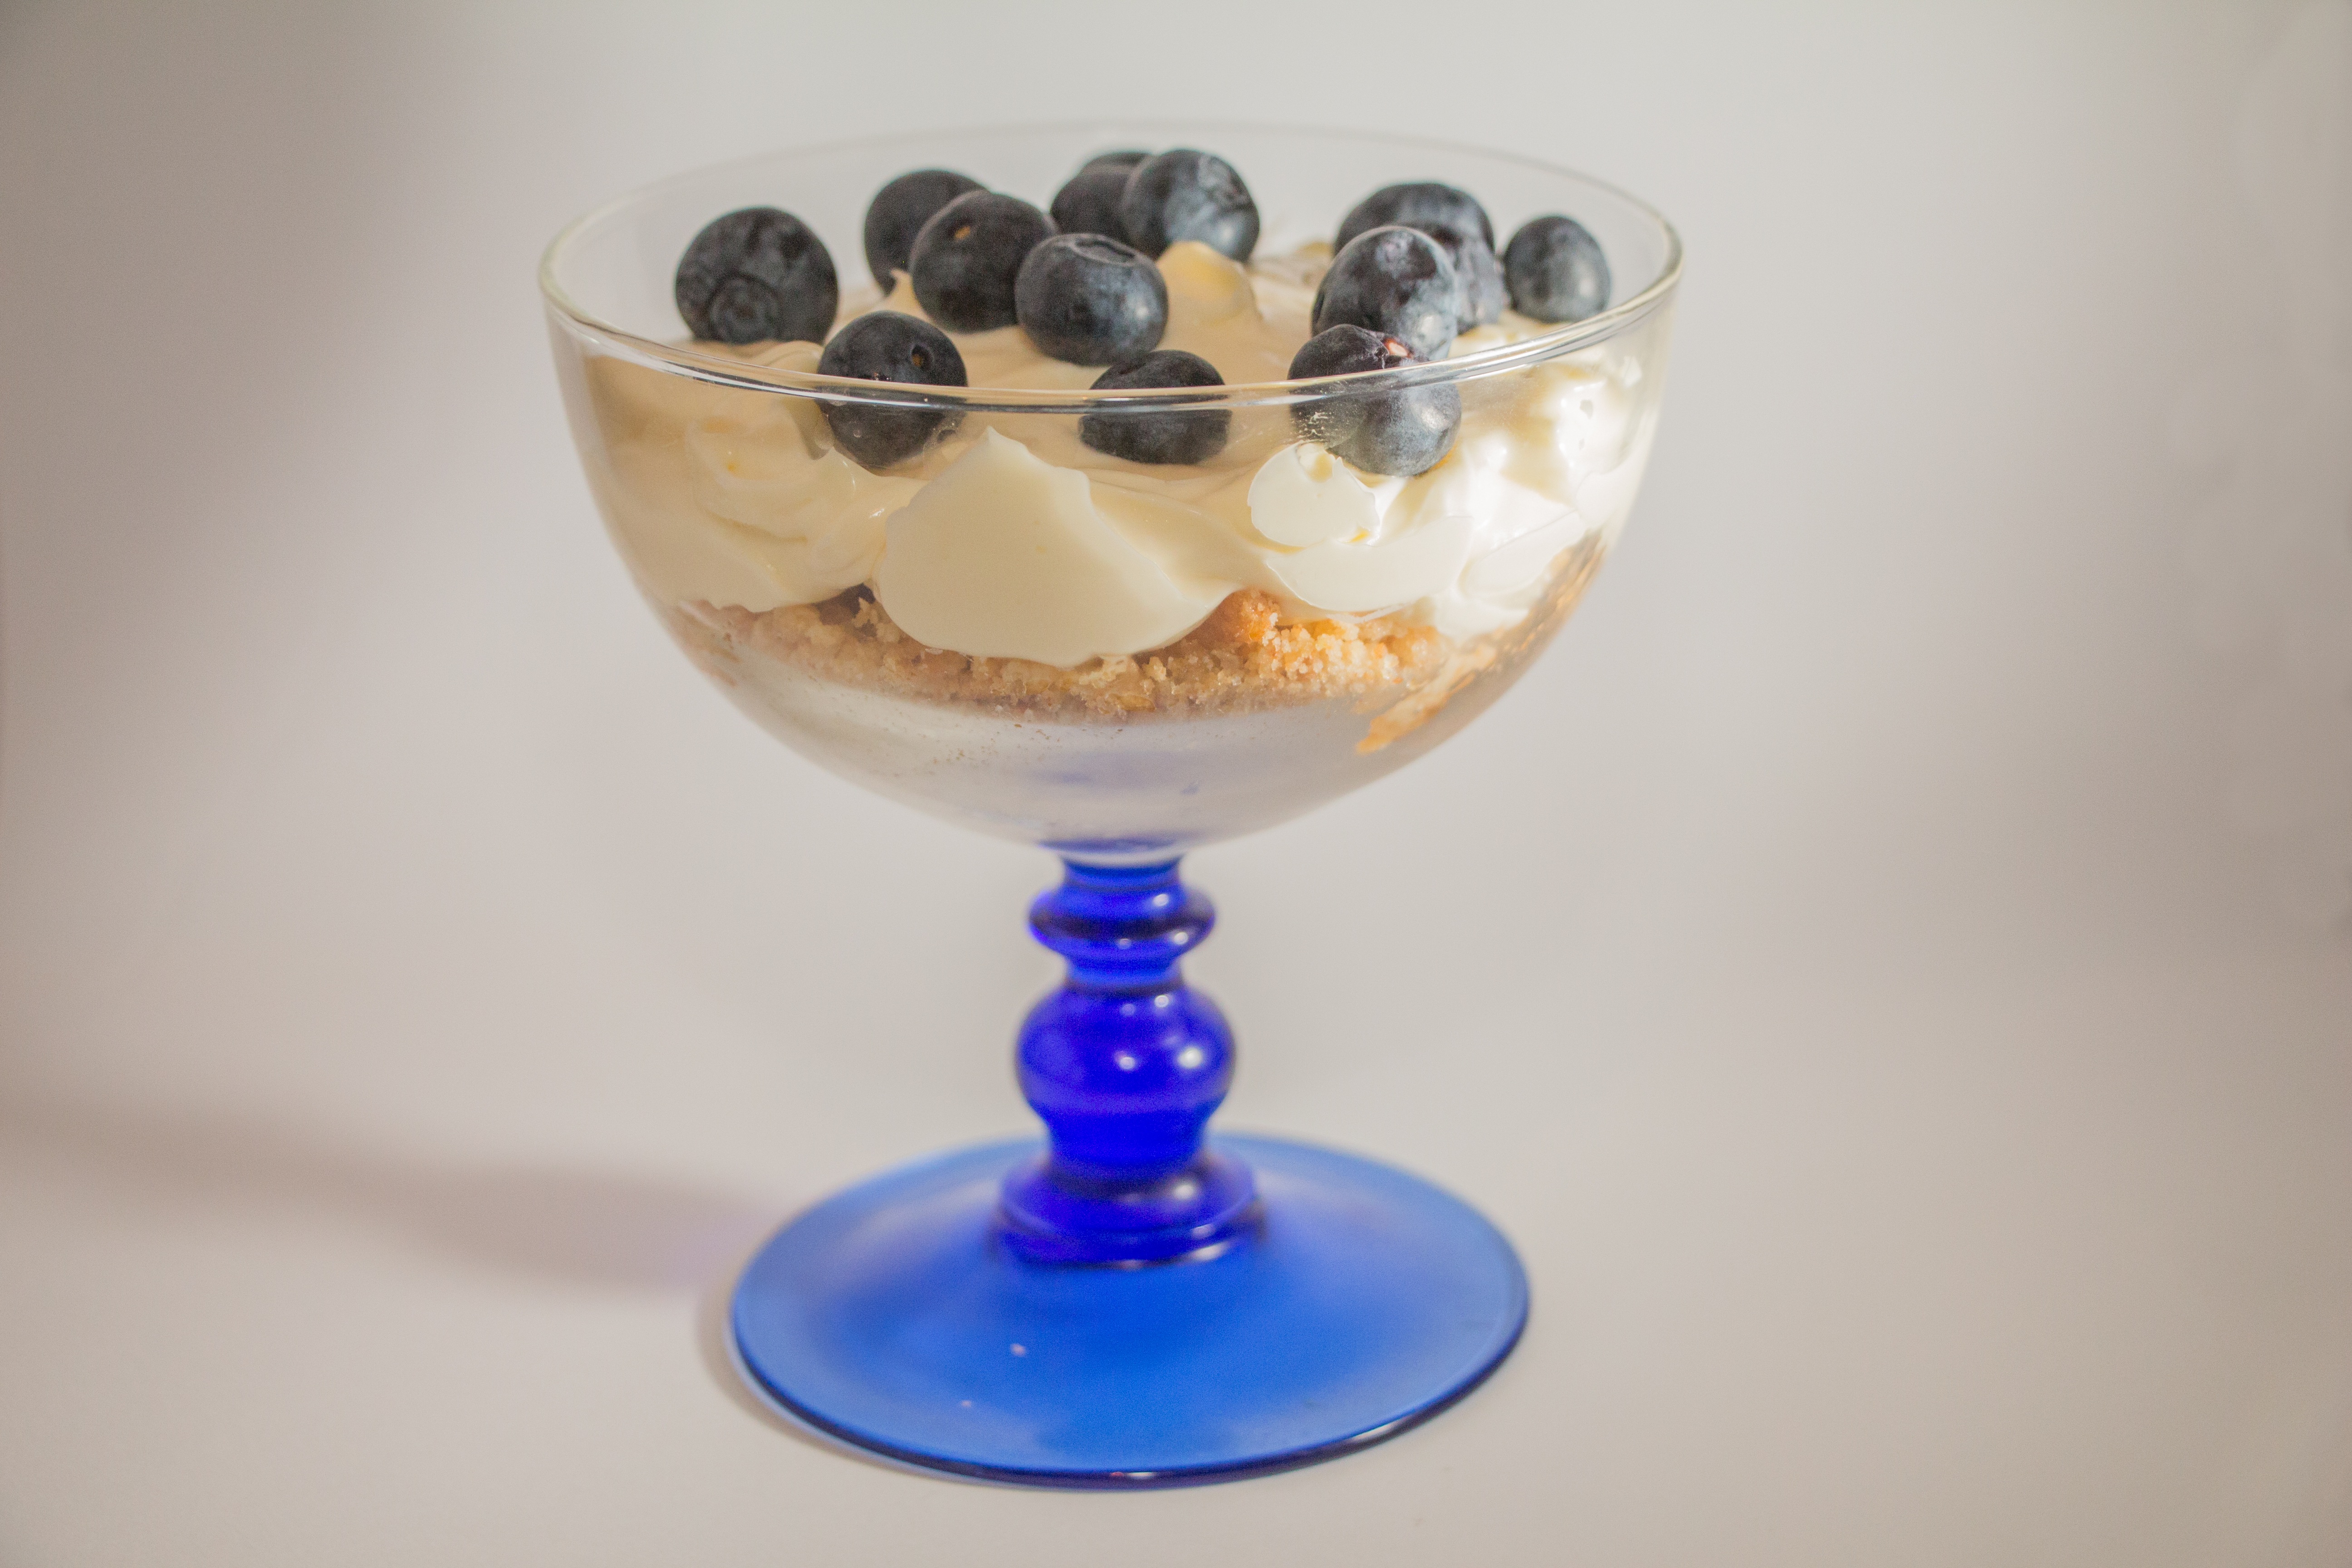
glass, dish, meal, food, produce, breakfast, dessert, cuisine, dairy product, cheesecake, parfait